Question: Please indicate a possible affordance area of bicycle that can be used for sitting
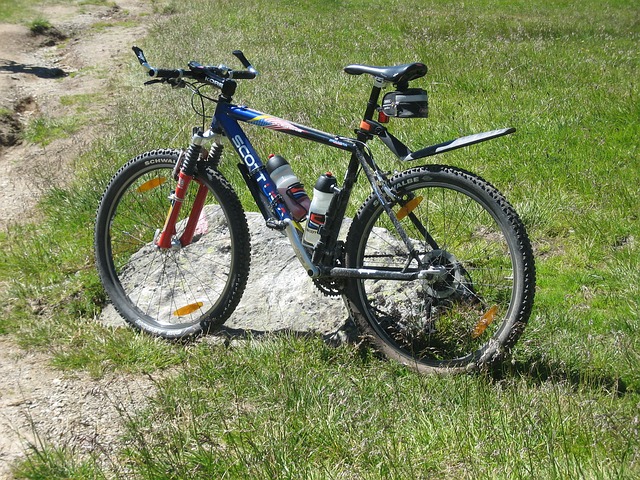
Answer: [334, 60, 432, 87]